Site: brandenburg
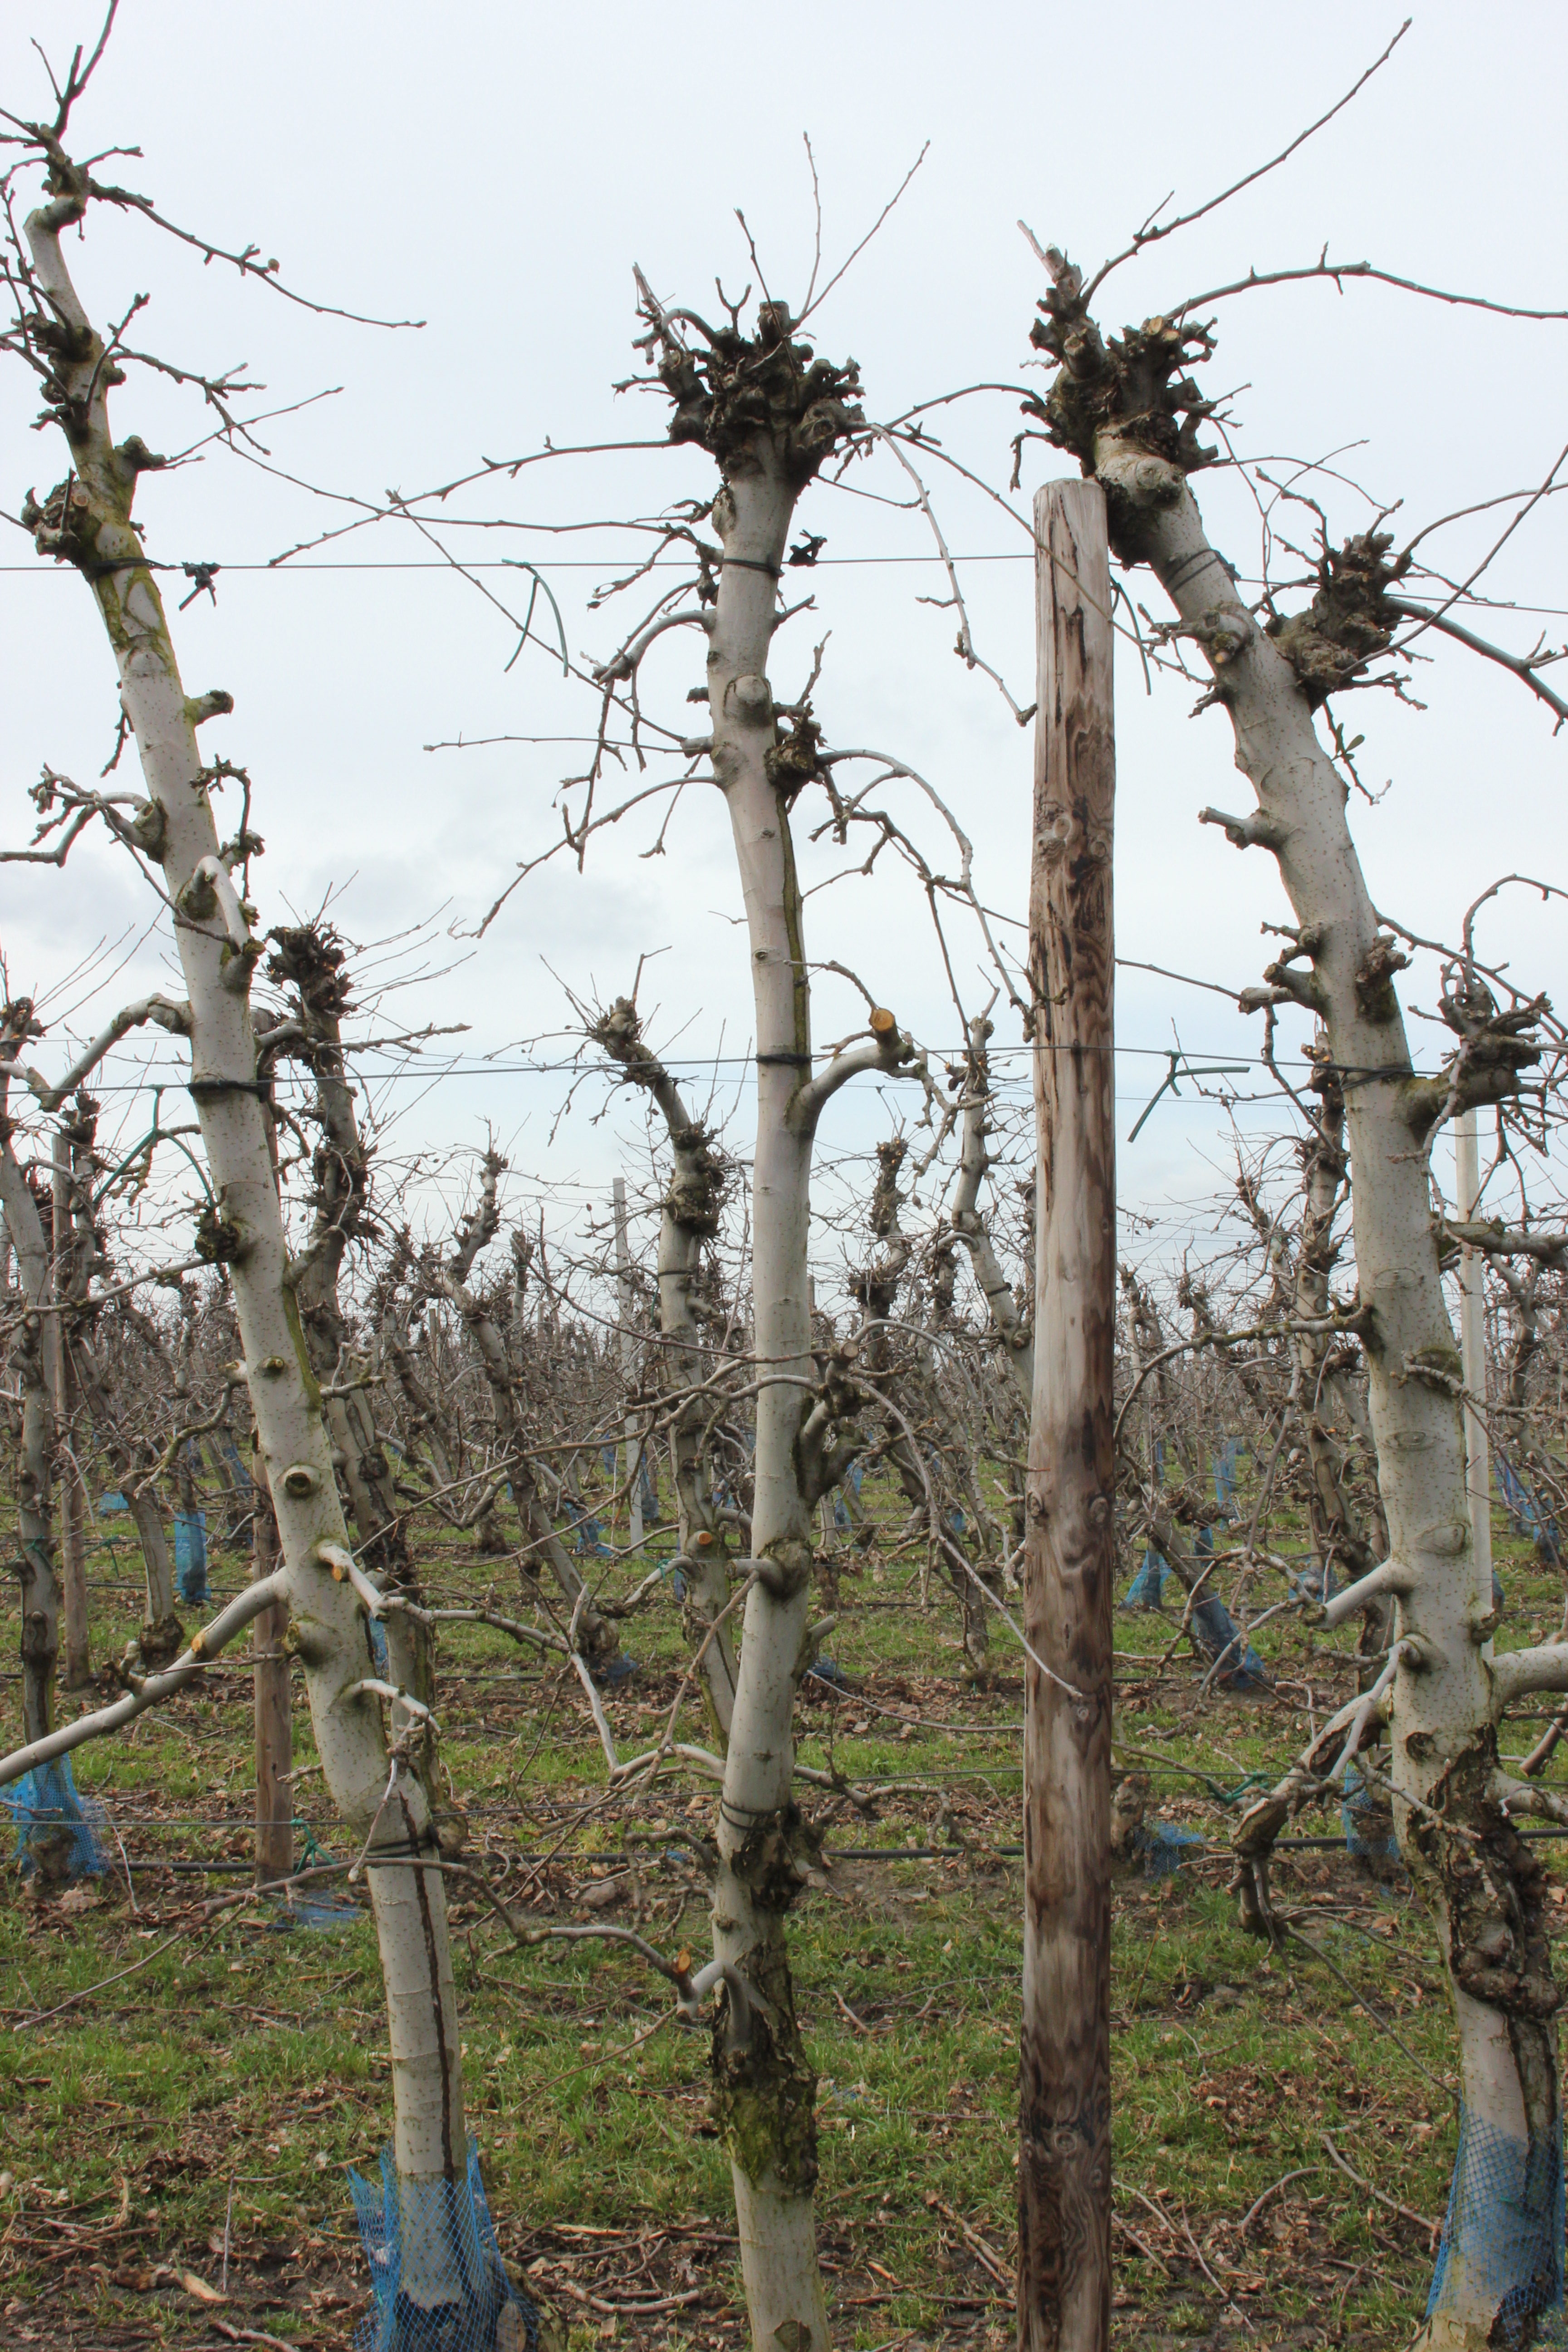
Growth stage (BBCH 01): Bud development